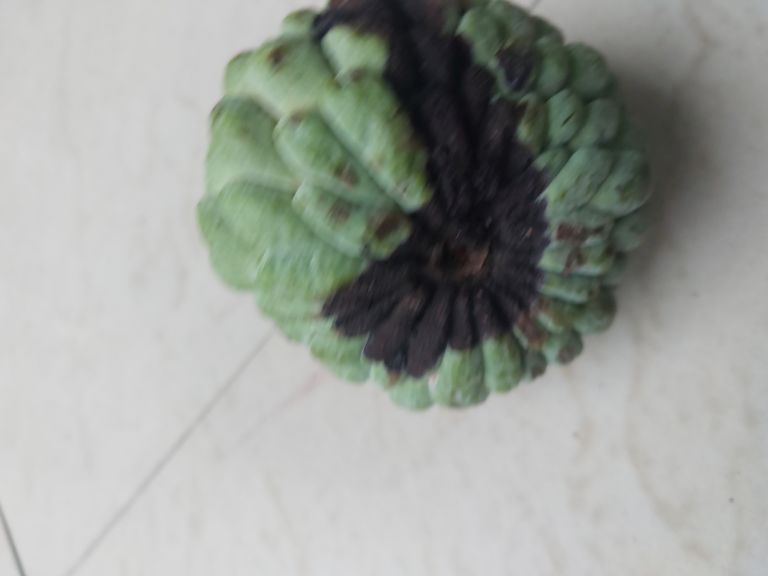
Disease label: Diplodia Rot